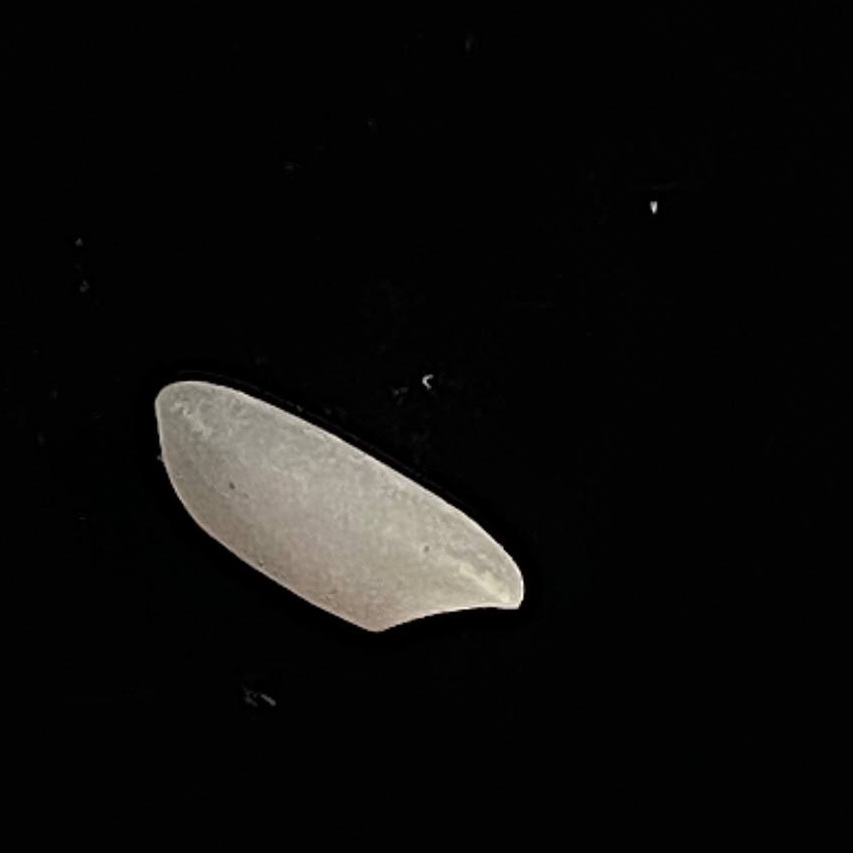
Rice variety: Katari_Polao